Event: Nepal Earthquake
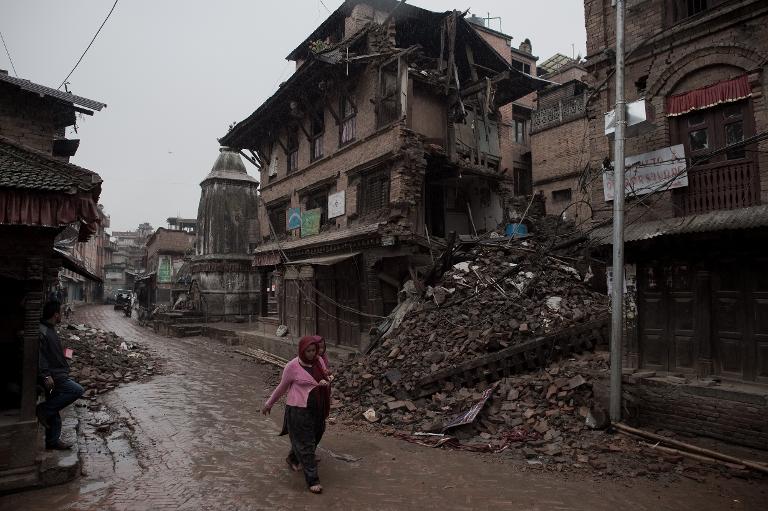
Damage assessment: damage